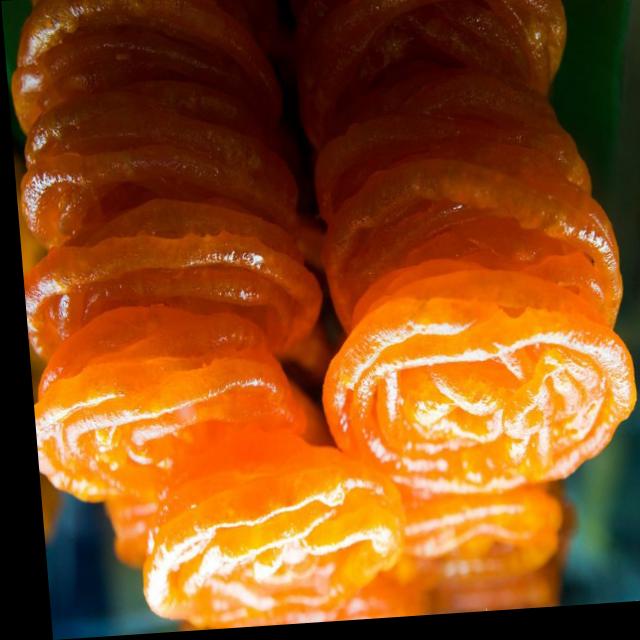
Dish: jalebi